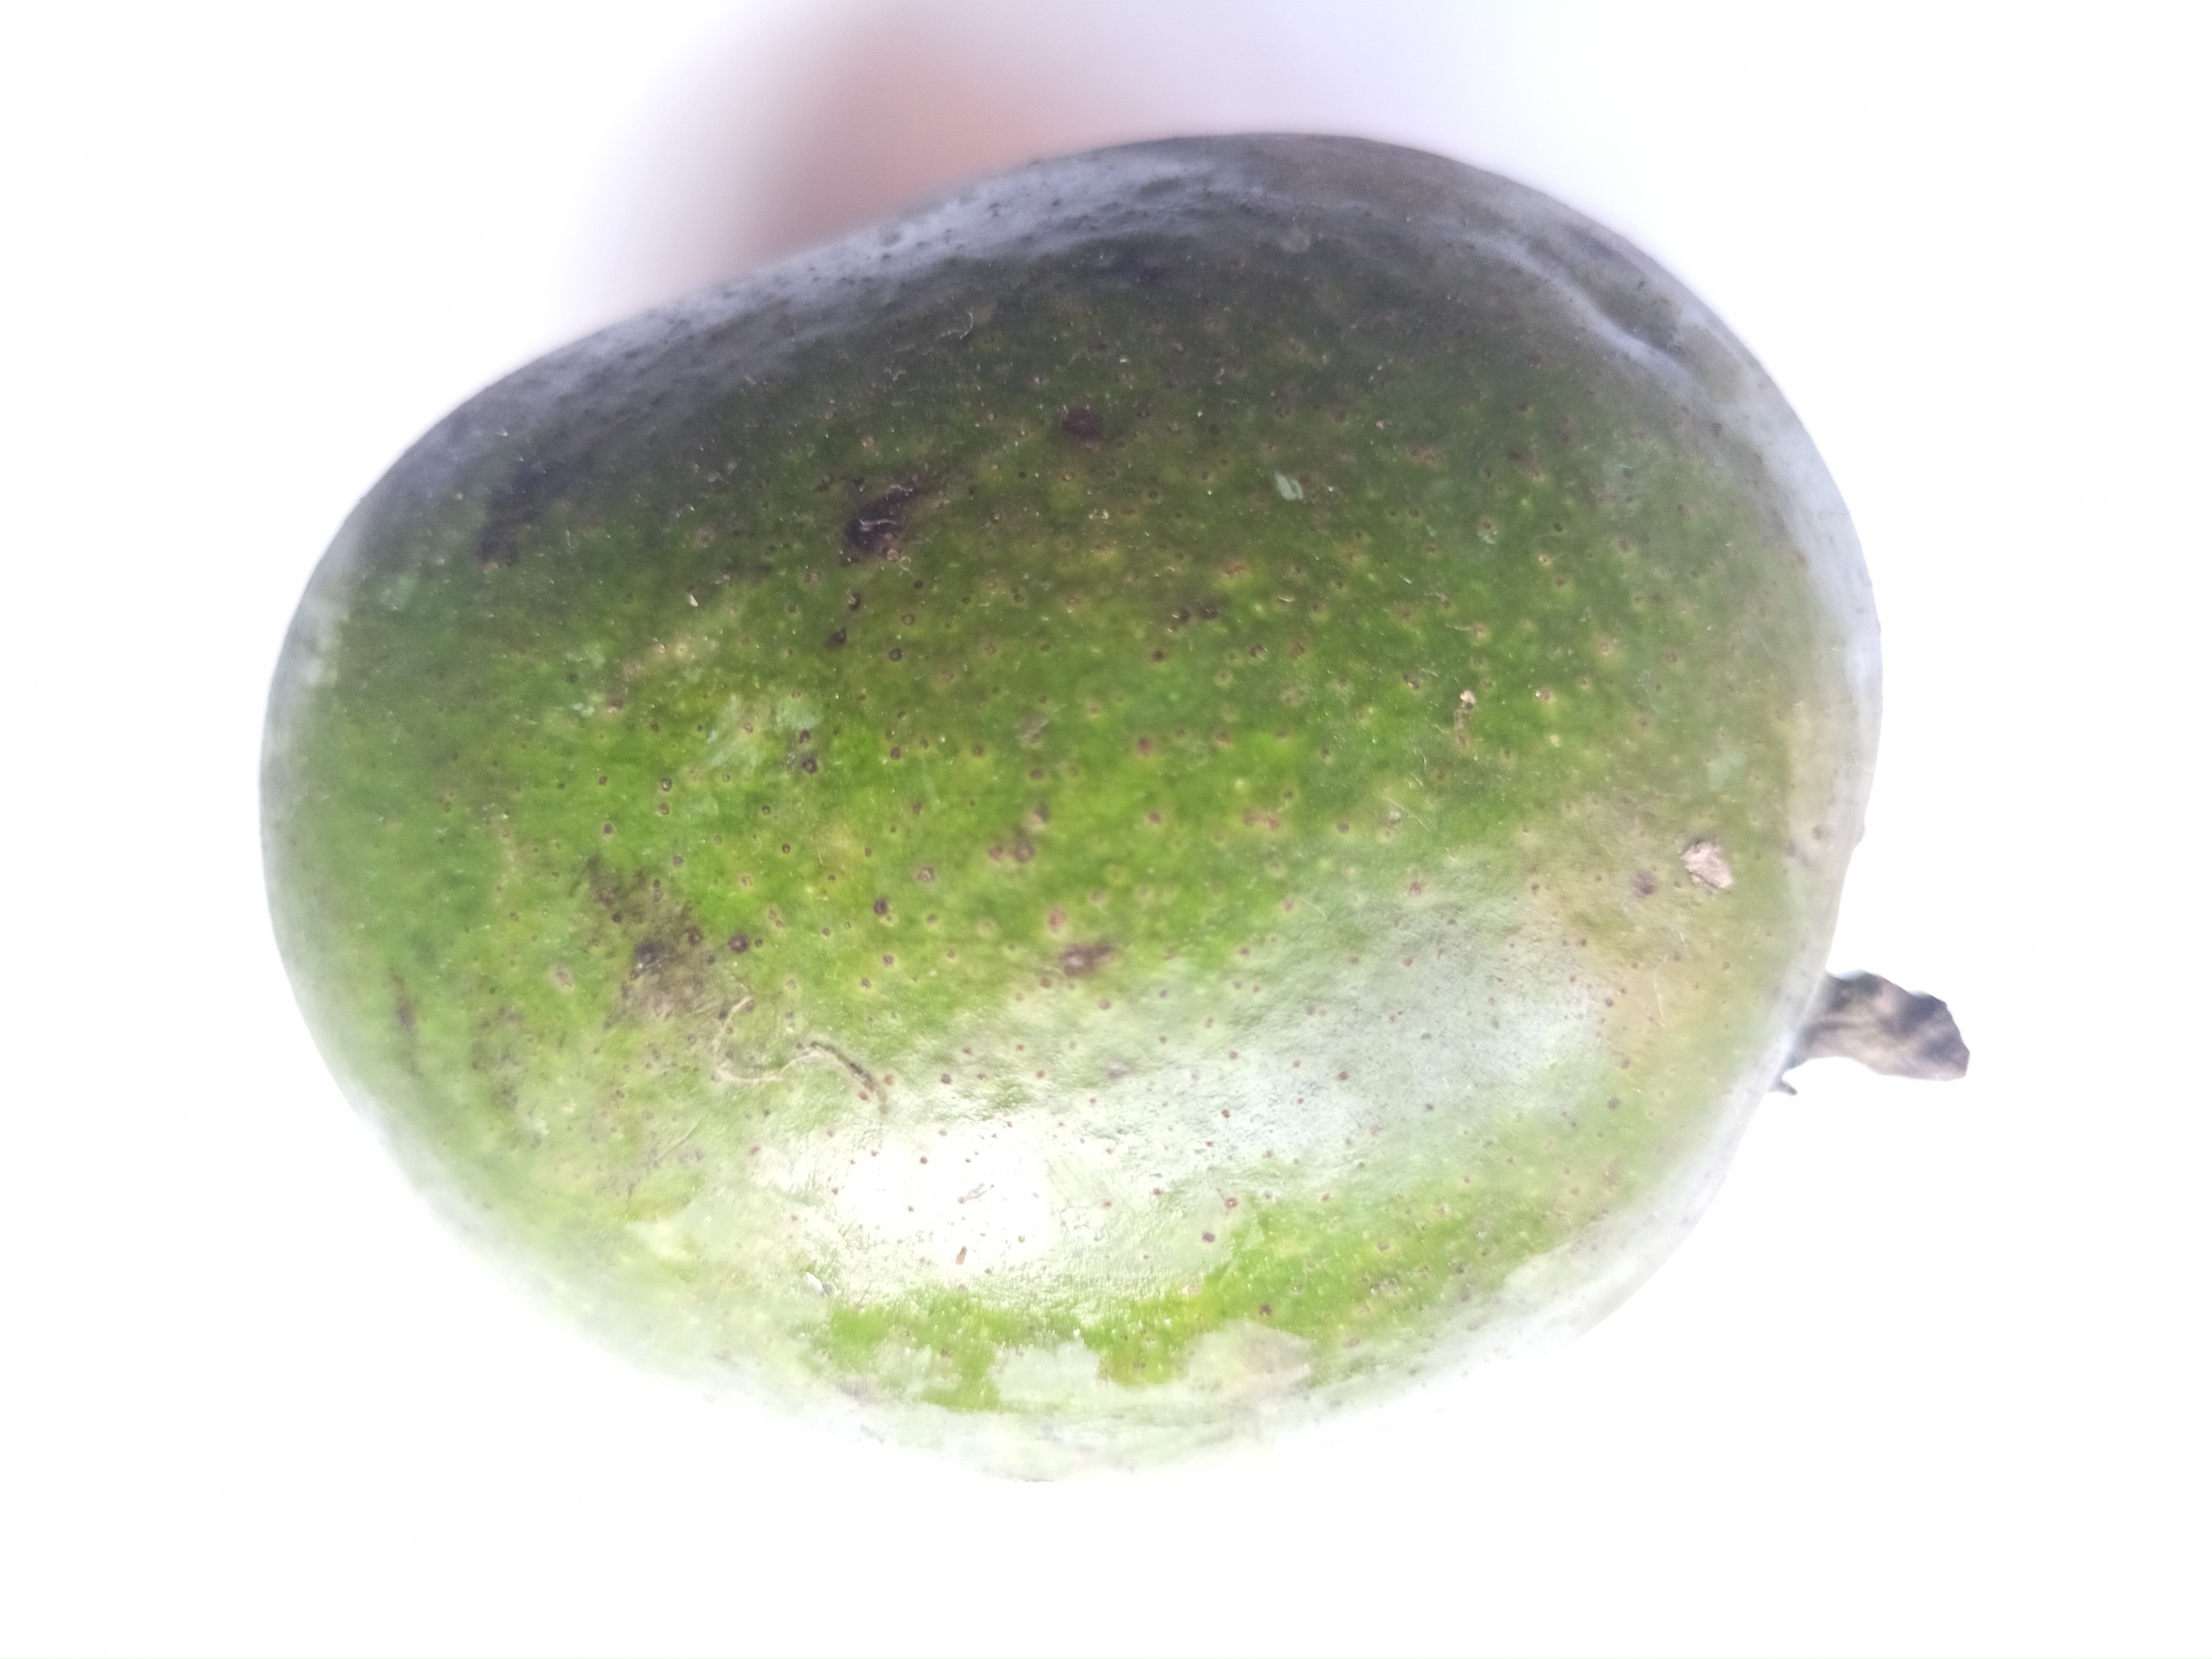
Mango variety: Khrishapat